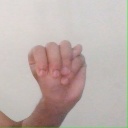
अक्षर: म